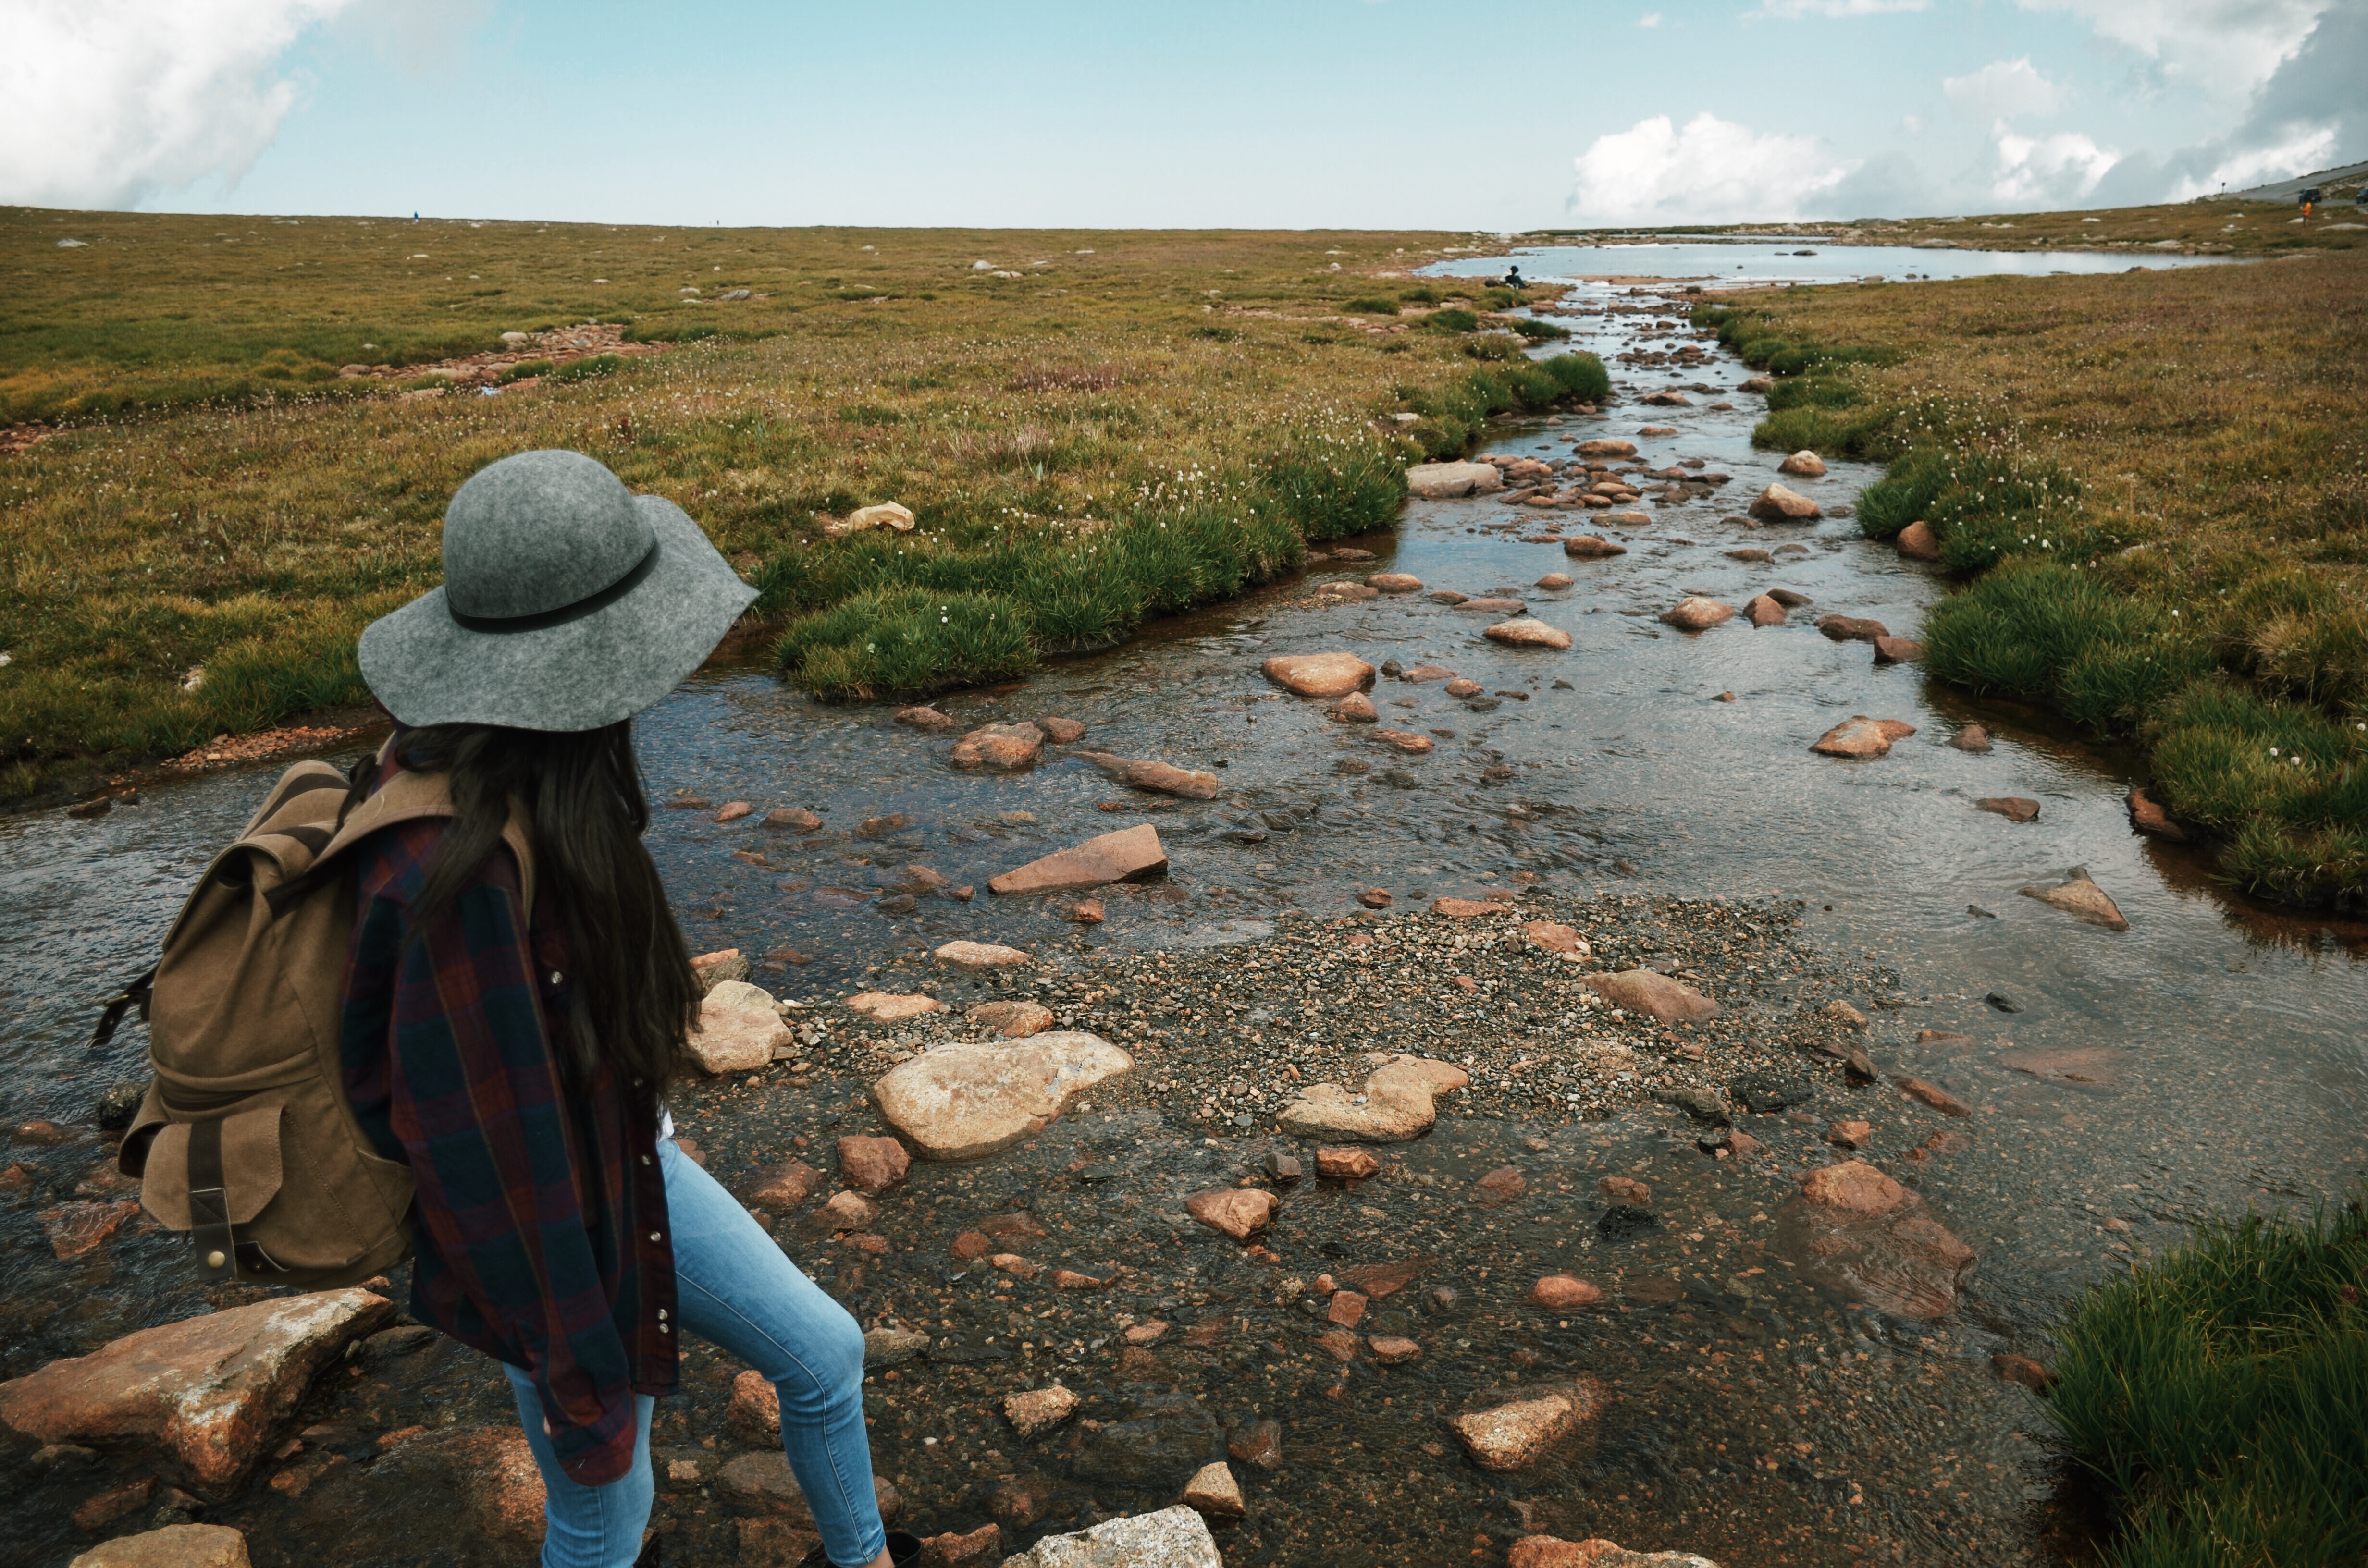
landscape, sea, coast, water, rock, wilderness, walking, trail, shore, river, geology, wetland, ecosystem, rural area, natural environment